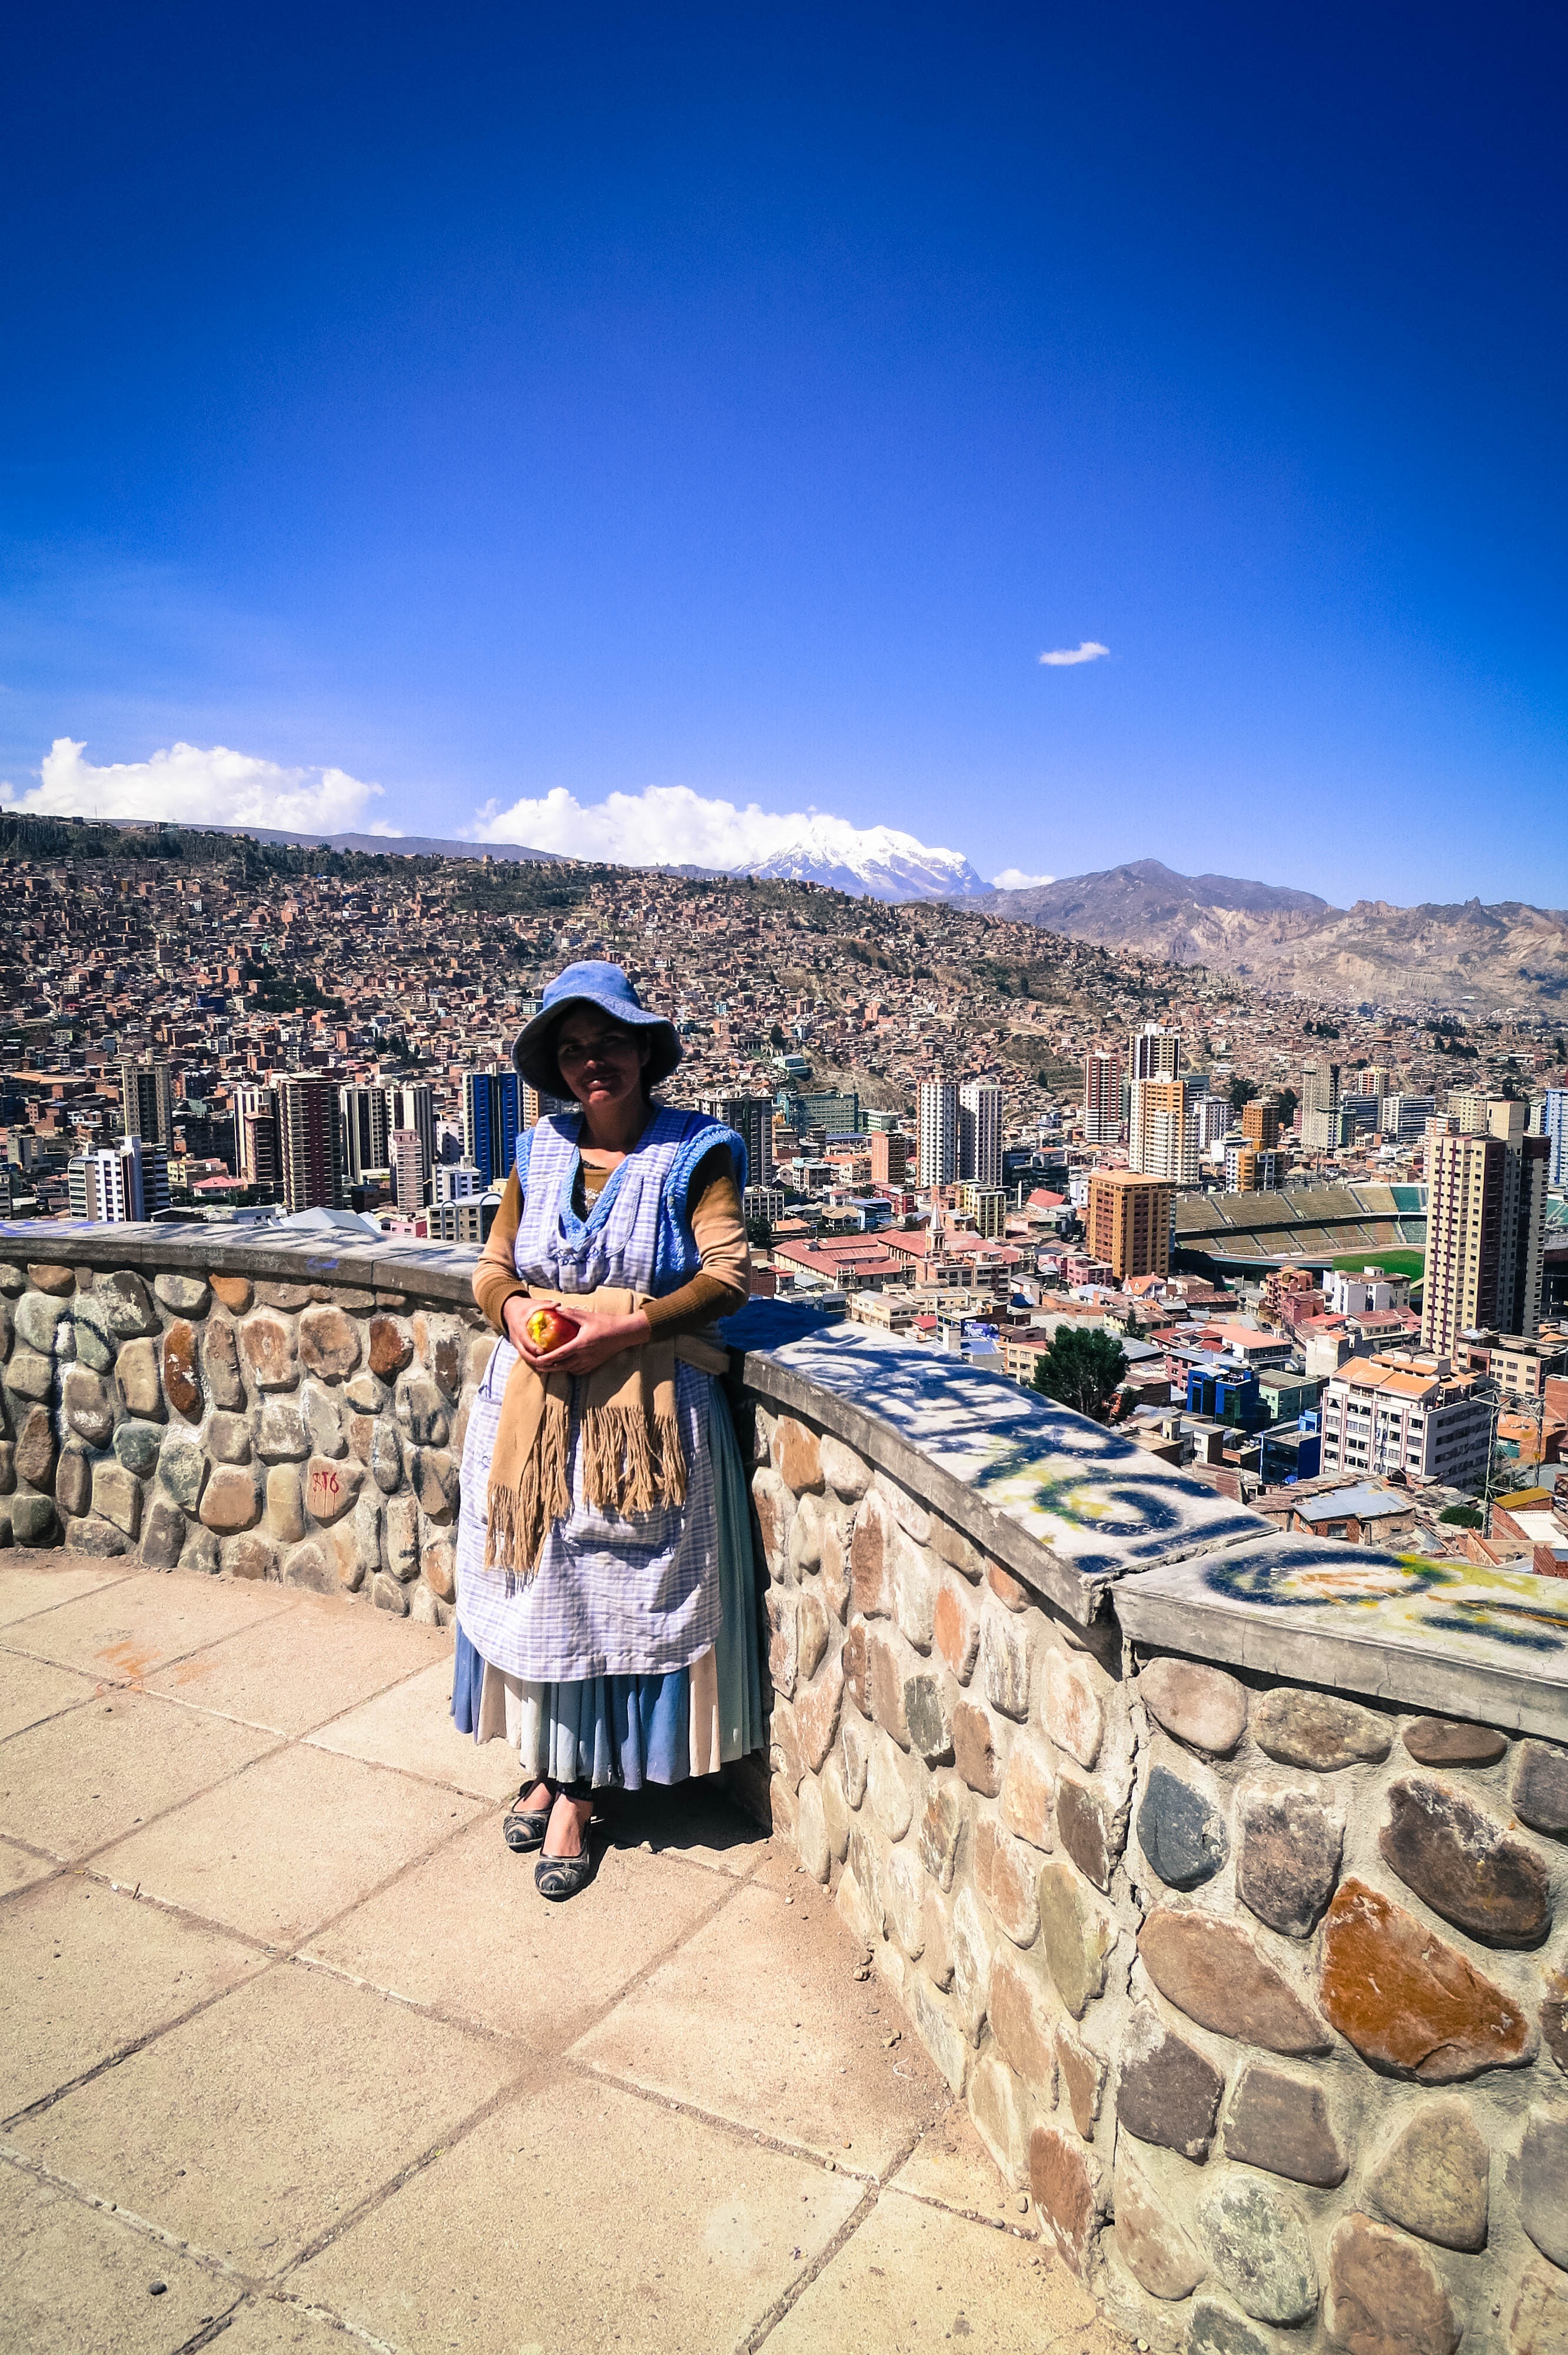
woman, photography, town, city, vacation, travel, lady, tourism, buildings, mountains, bolivia, la paz